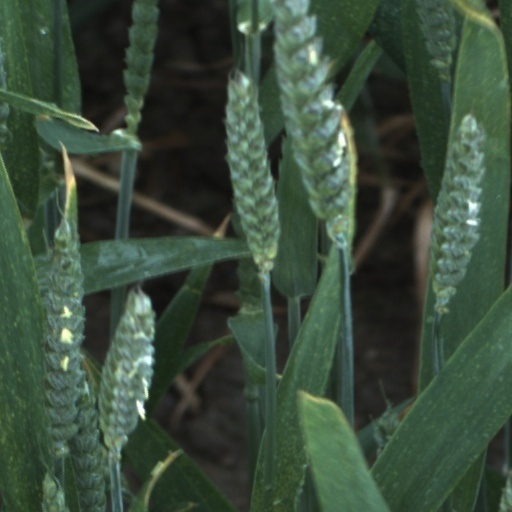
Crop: wheat